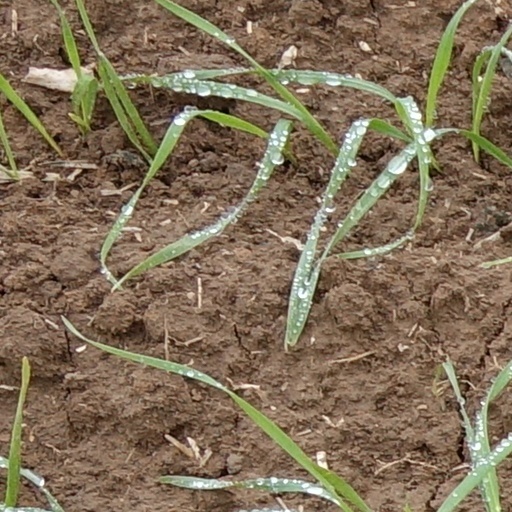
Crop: wheat